Sky position (RA, Dec in degrees): 168.631, 6.246
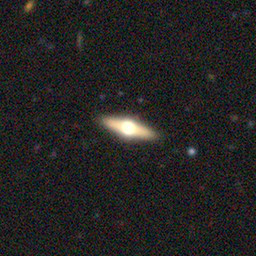
Galaxy morphology: Edge-on Galaxies with Bulge